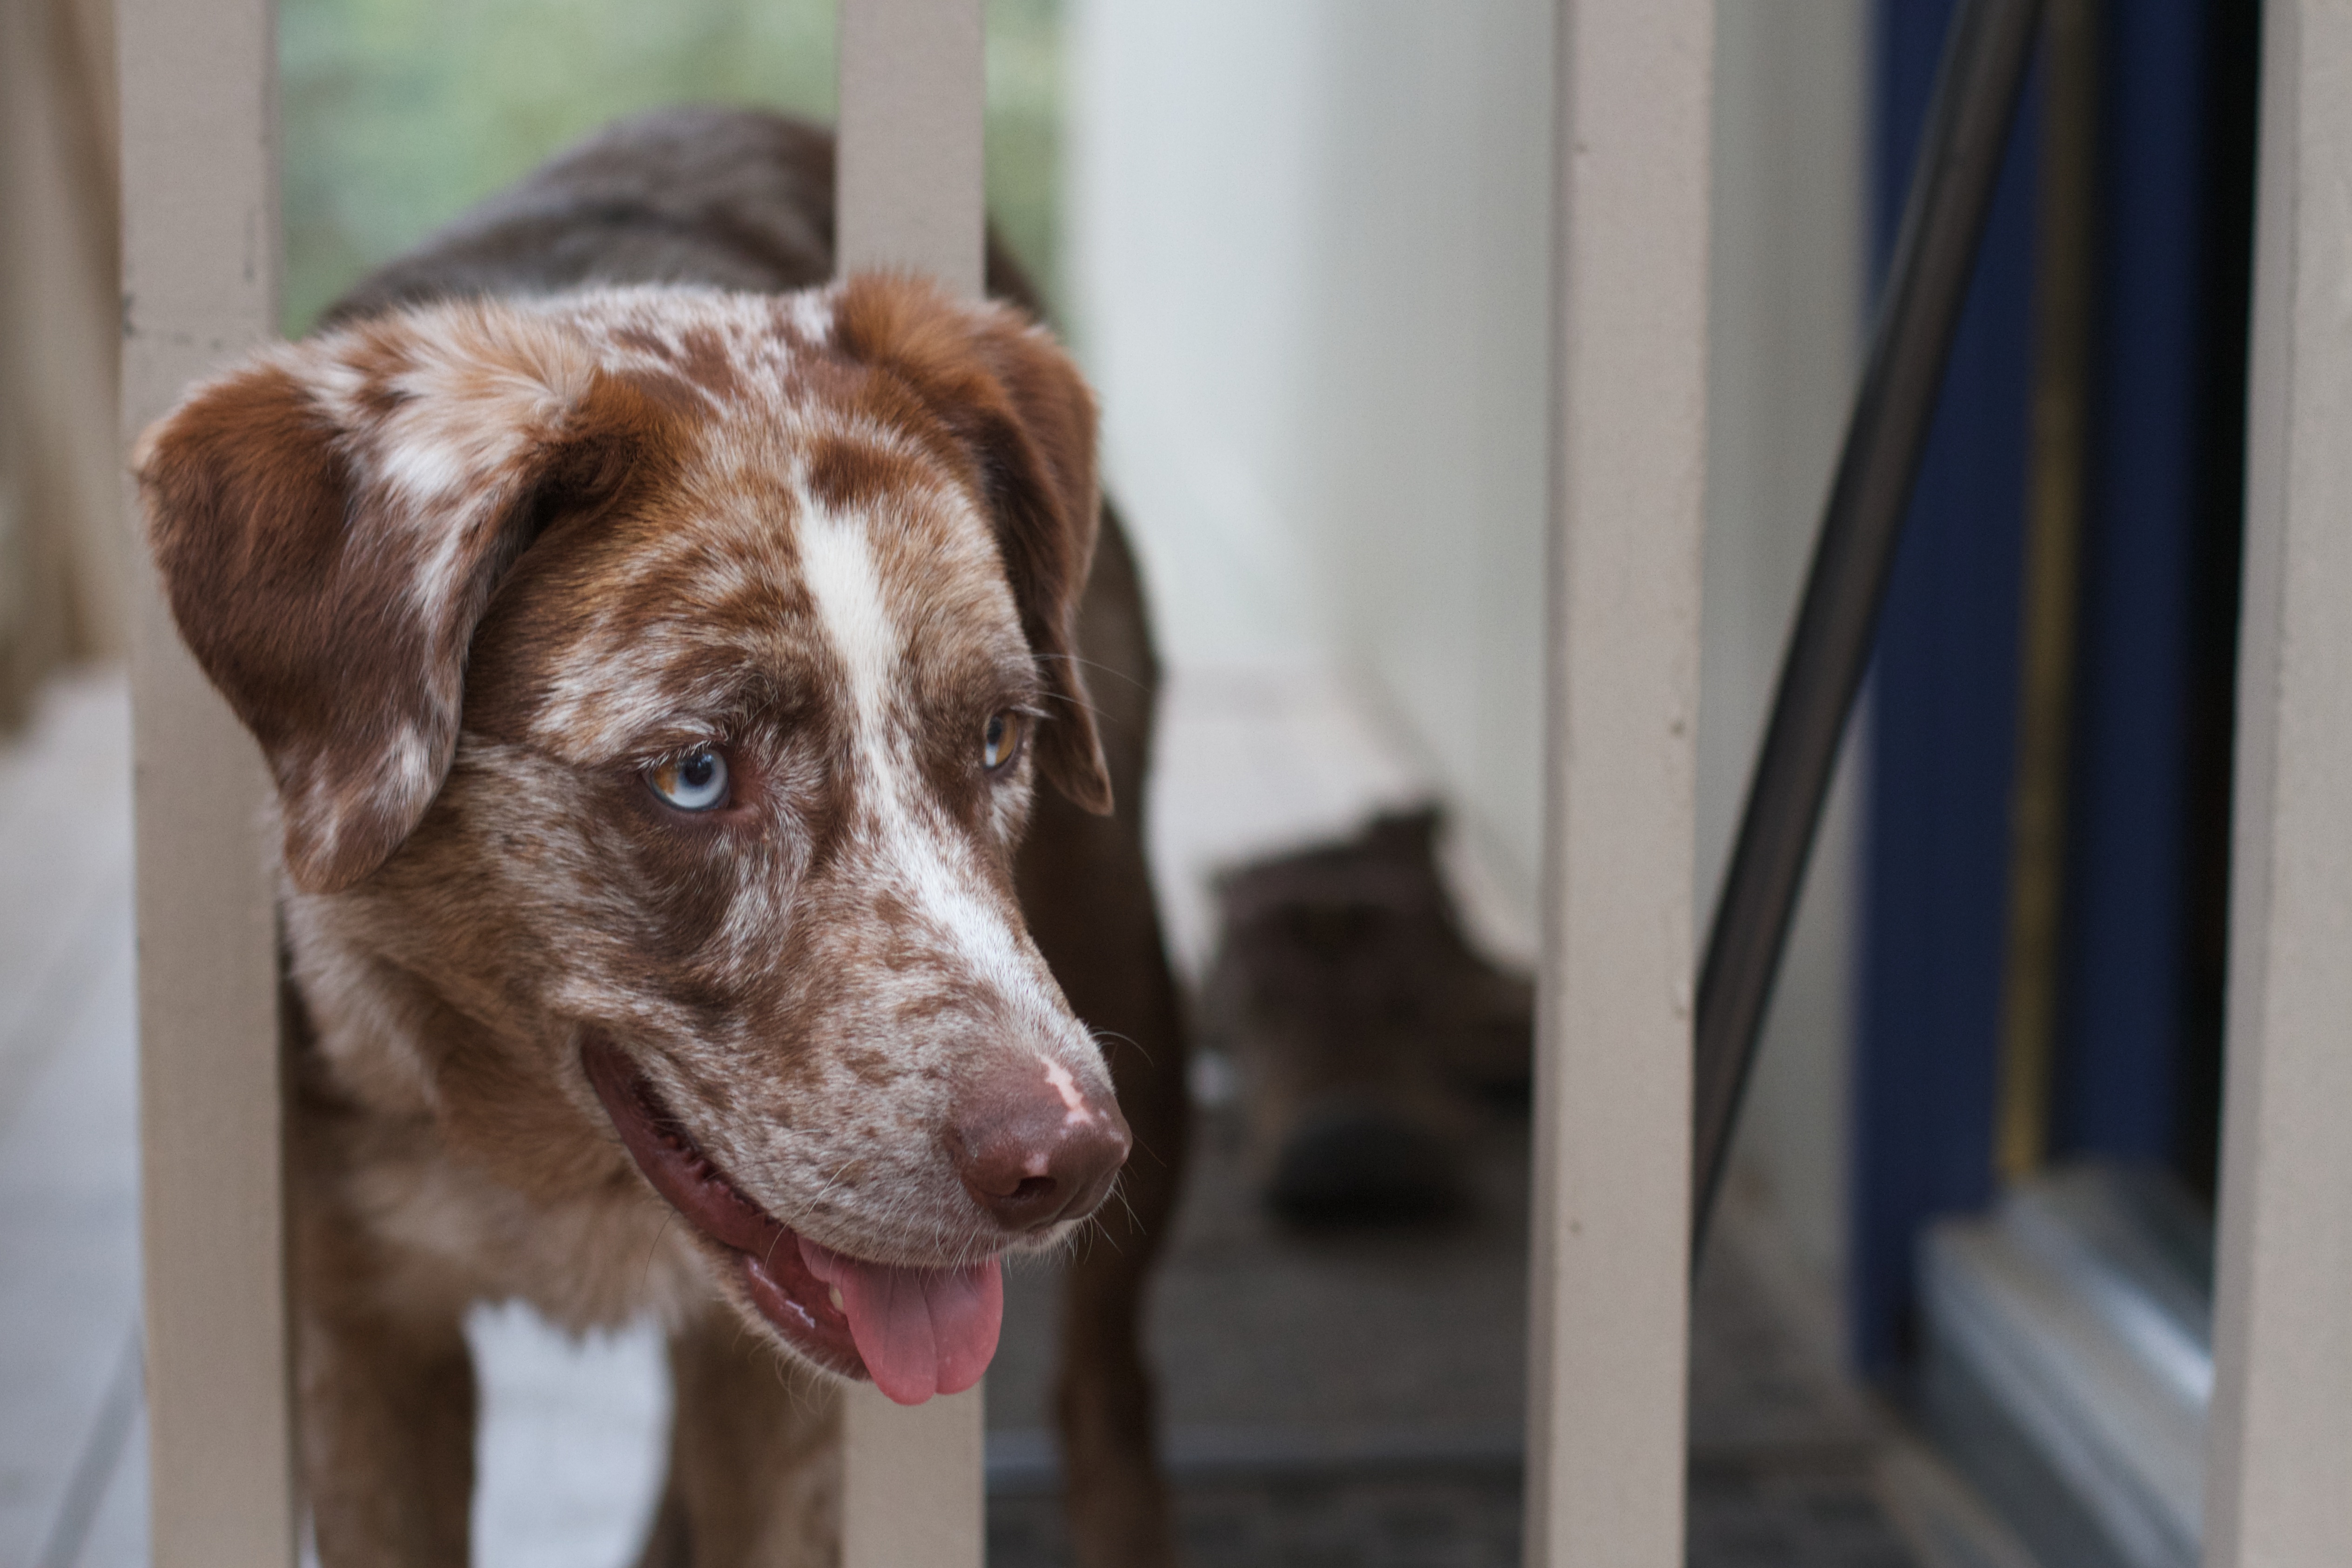
dog, mammal, vertebrate, felix, brittany, animal shelter, street dog, dog like mammal, nova scotia duck tolling retriever